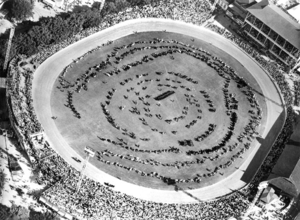
L'Ekka ou Royal Queensland Show est une manifestation annuelle autour de l'agriculture, organisée à Brisbane, dans l'état du Queensland, en Australie. À l'origine, elle s'appelait Brisbane Exhibition. Elle a été créée en 1876 et a accueilli entre 15 000 et 17 000 personnes durant les cinq jours qu'elle dura.